Flint (G.I. Joe)

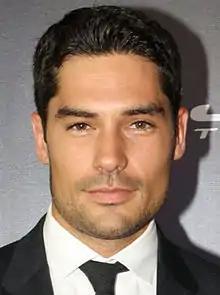
D.J. Cotrona portrays Flint in "G.I. Joe: Retaliation"

In the film, Flint is a rookie to Duke's Joe unit, which goes to Pakistan to recover a nuclear warhead. The majority of the unit is subsequently eliminated in a military air strike, with the only survivors being Flint, Roadblock (Dwayne Johnson), and Lady Jaye (Adrianne Palicki). The Joes go to Roadblock's hometown and set up a base in a former community center, also contacting the original Joe, General Joseph Colton (Bruce Willis), who helps them stop Cobra. The Joes stop Cobra's plot at the U.N. meeting, and are later rewarded for their actions.